Samsung U750 Alias 2

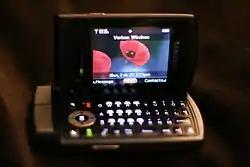
Dimensions: ;

The Samsung Alias 2 was the successor of the original Samsung SCH-U740, which did not feature the unique "magic" e-ink display. The keys were cramped up with all the functions of the e-ink display, which disappointed many users. The phone was available in the United States in March 2007 and in Canada in August 2007. It had 176 x 220 px LCD; 262k colors, main display and 96 x 96 px LCD; 65k colors, external display. Other specifications included were 45 MB memory, 800 mAh Li-ion battery and a 1.3 megapixel camera.